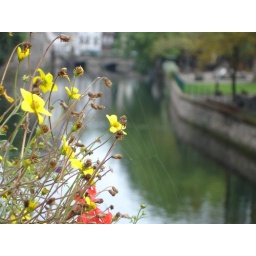
Some pretty flowers growing along an old bridge over the cannals in Strasbourg